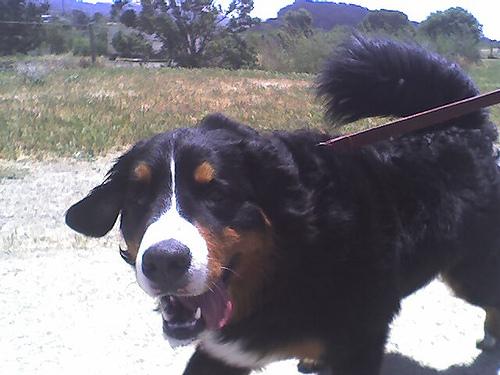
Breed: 211-n000061-Bernese_mountain_dog